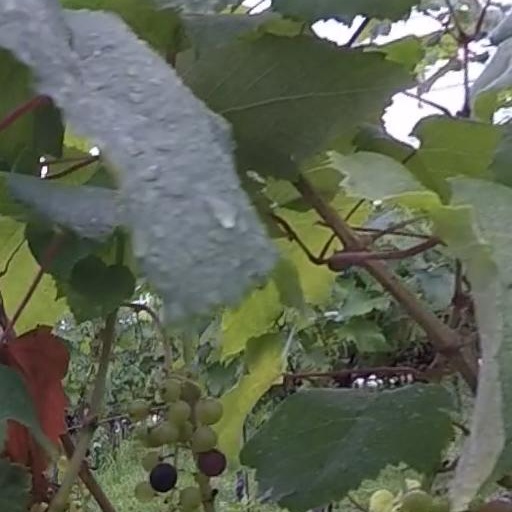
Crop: grape